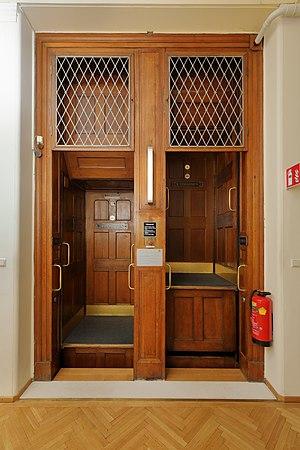
Un pater noster est un ascenseur continu. Il se compose d'une chaîne de cabines ouvertes dans lesquelles les passagers montent ou descendent sans que l'ascenseur s'arrête. Une fois arrivée en haut de la chaîne, chaque cabine redescend jusqu'en bas pour reprendre son ascension, sans fin dans un mouvement assez lent.